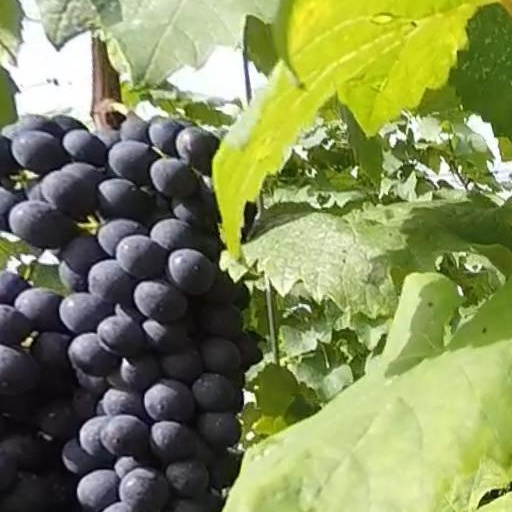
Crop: grape